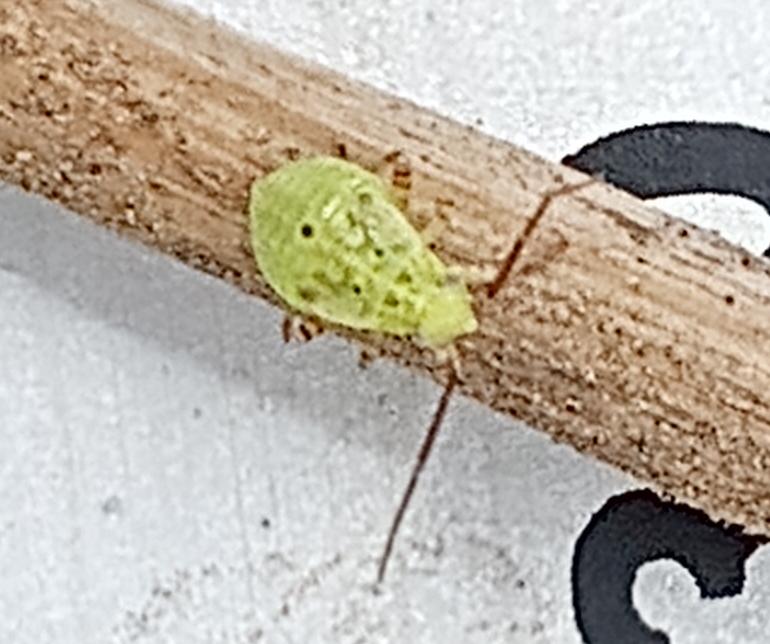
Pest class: lygus_bug